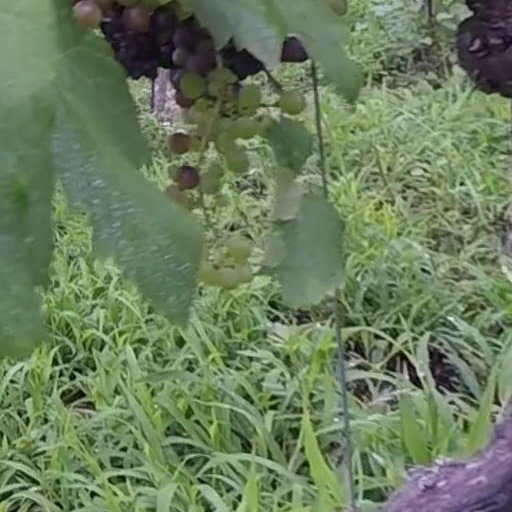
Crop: grape